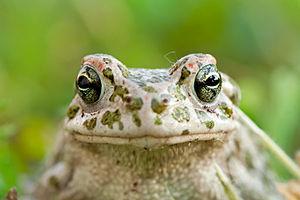
Bufotes viridis, le Crapaud vert, est une espèce d'amphibiens de la famille des Bufonidae.